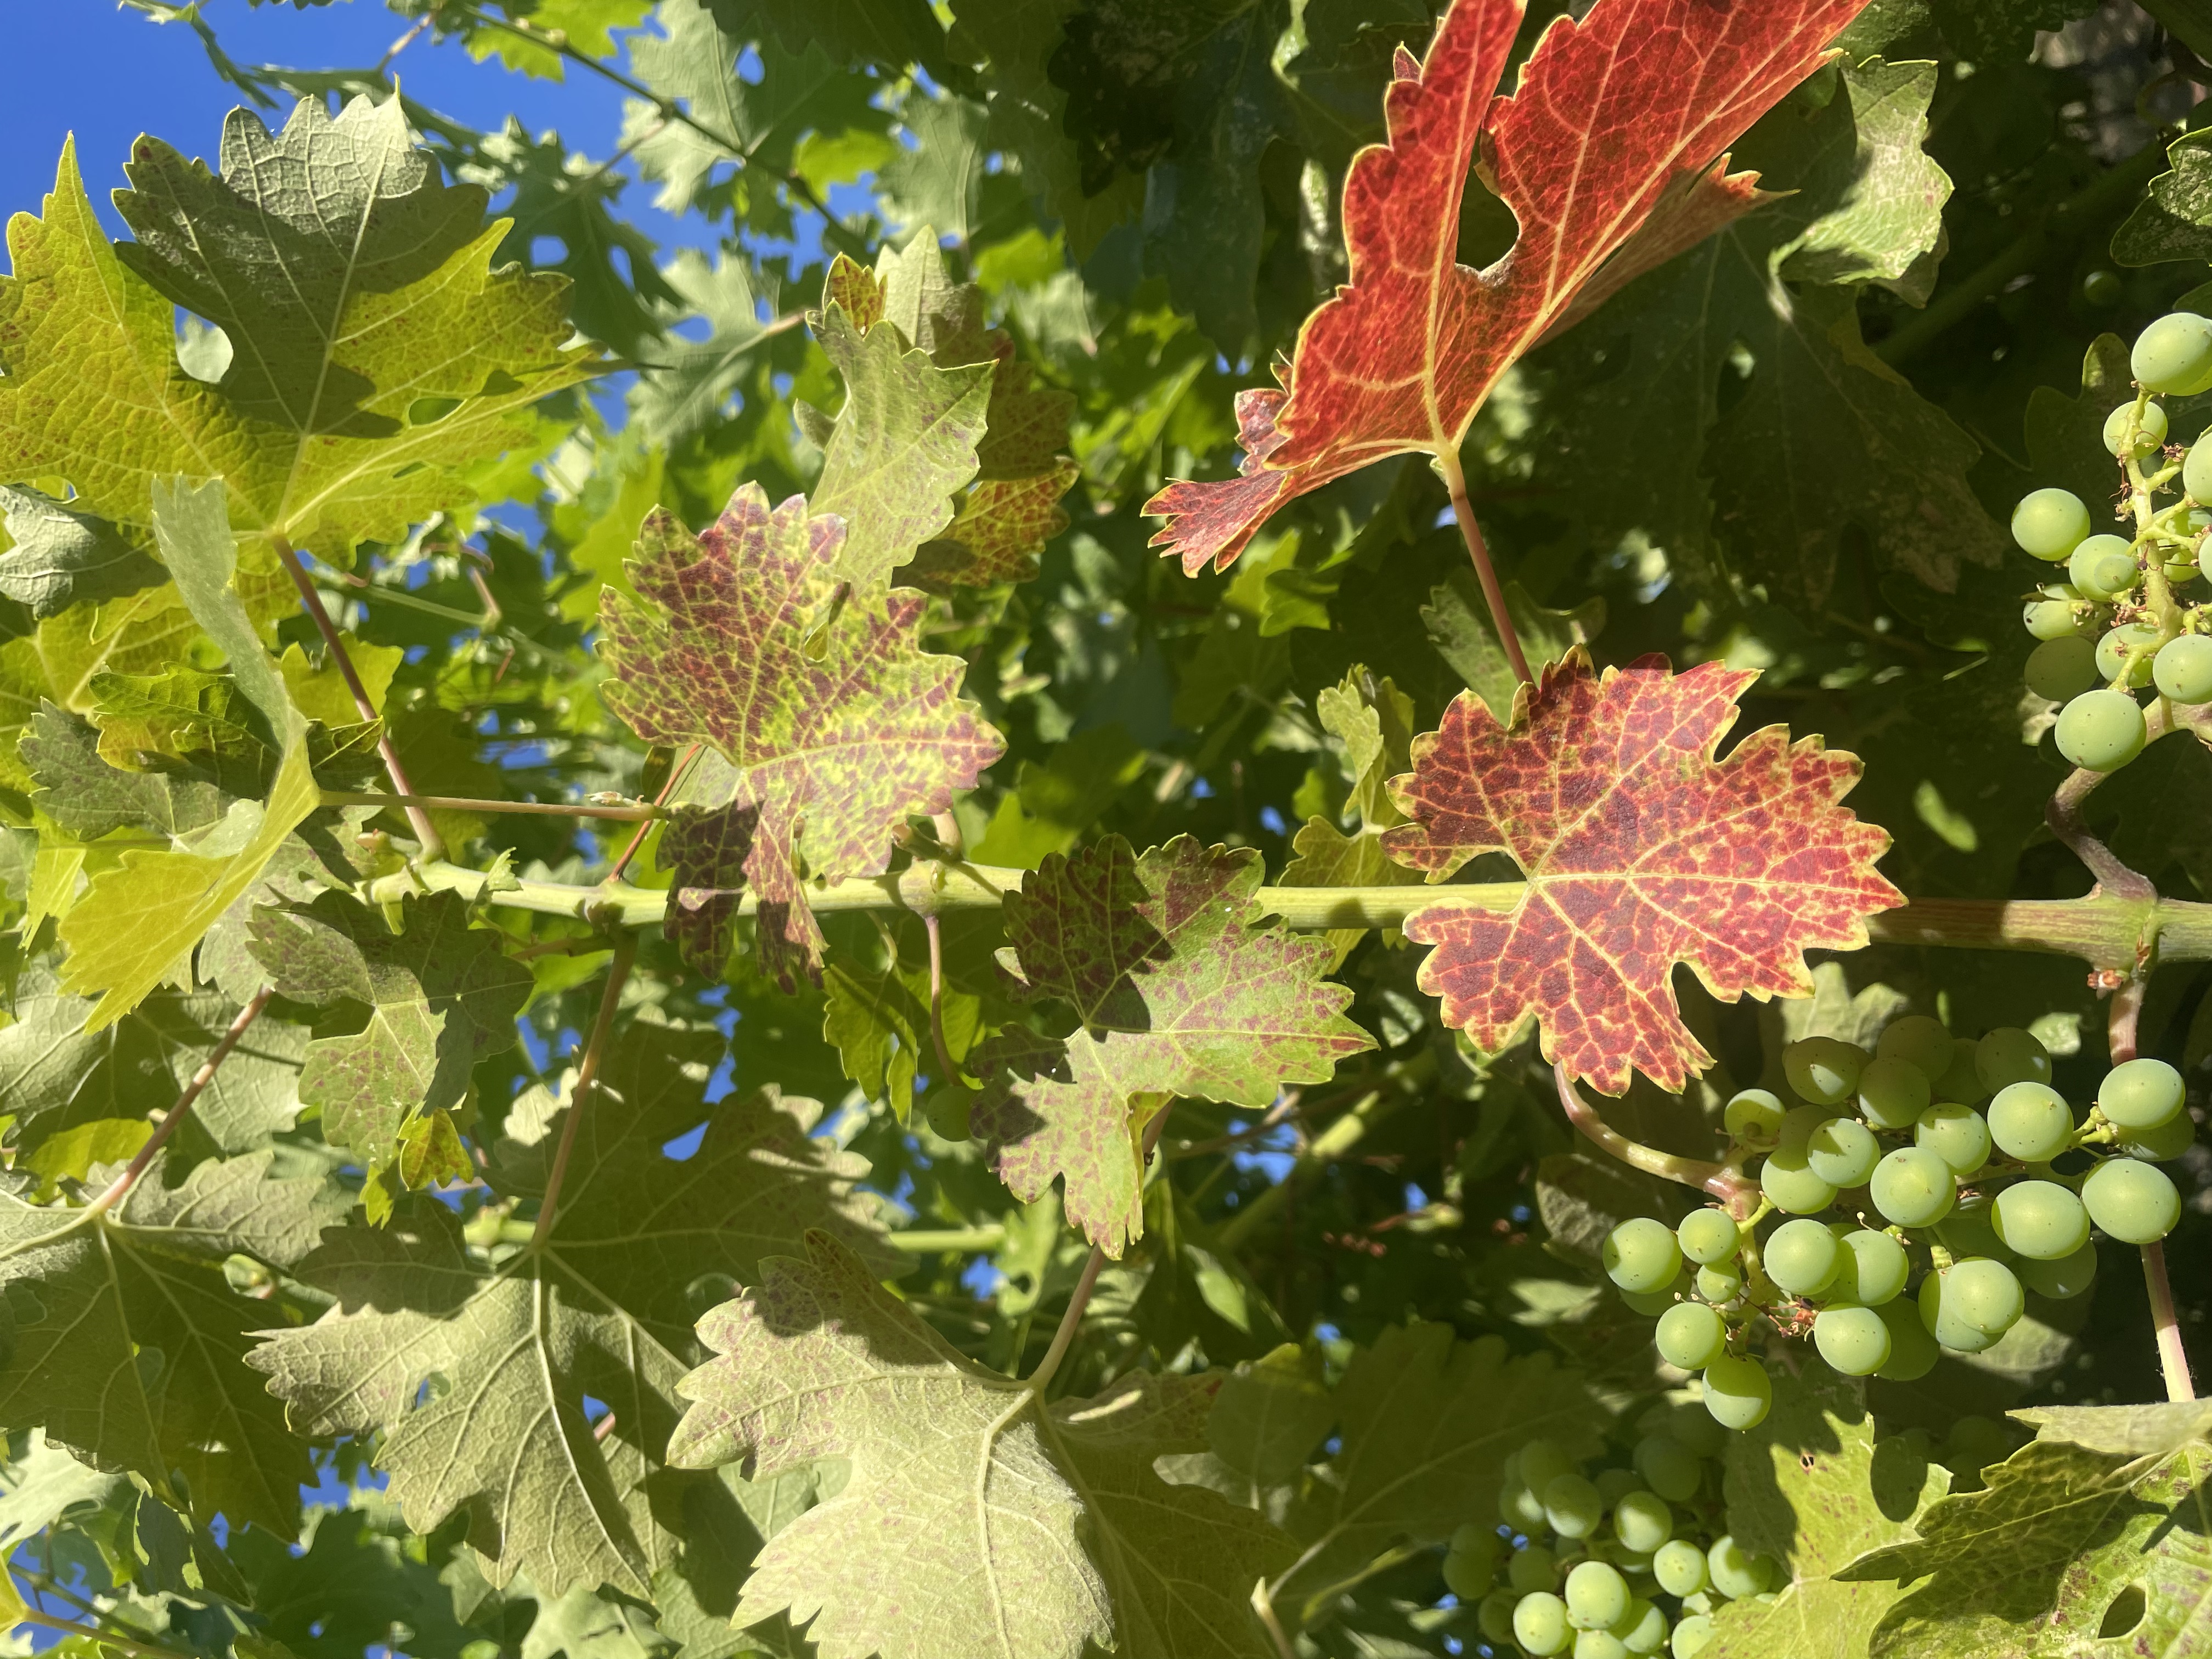
Label: Other Red